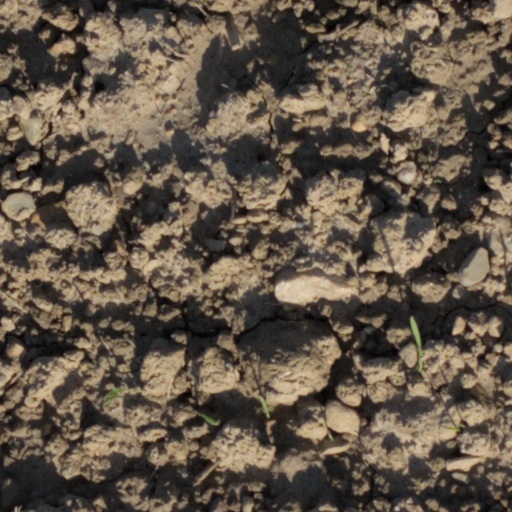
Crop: wheat